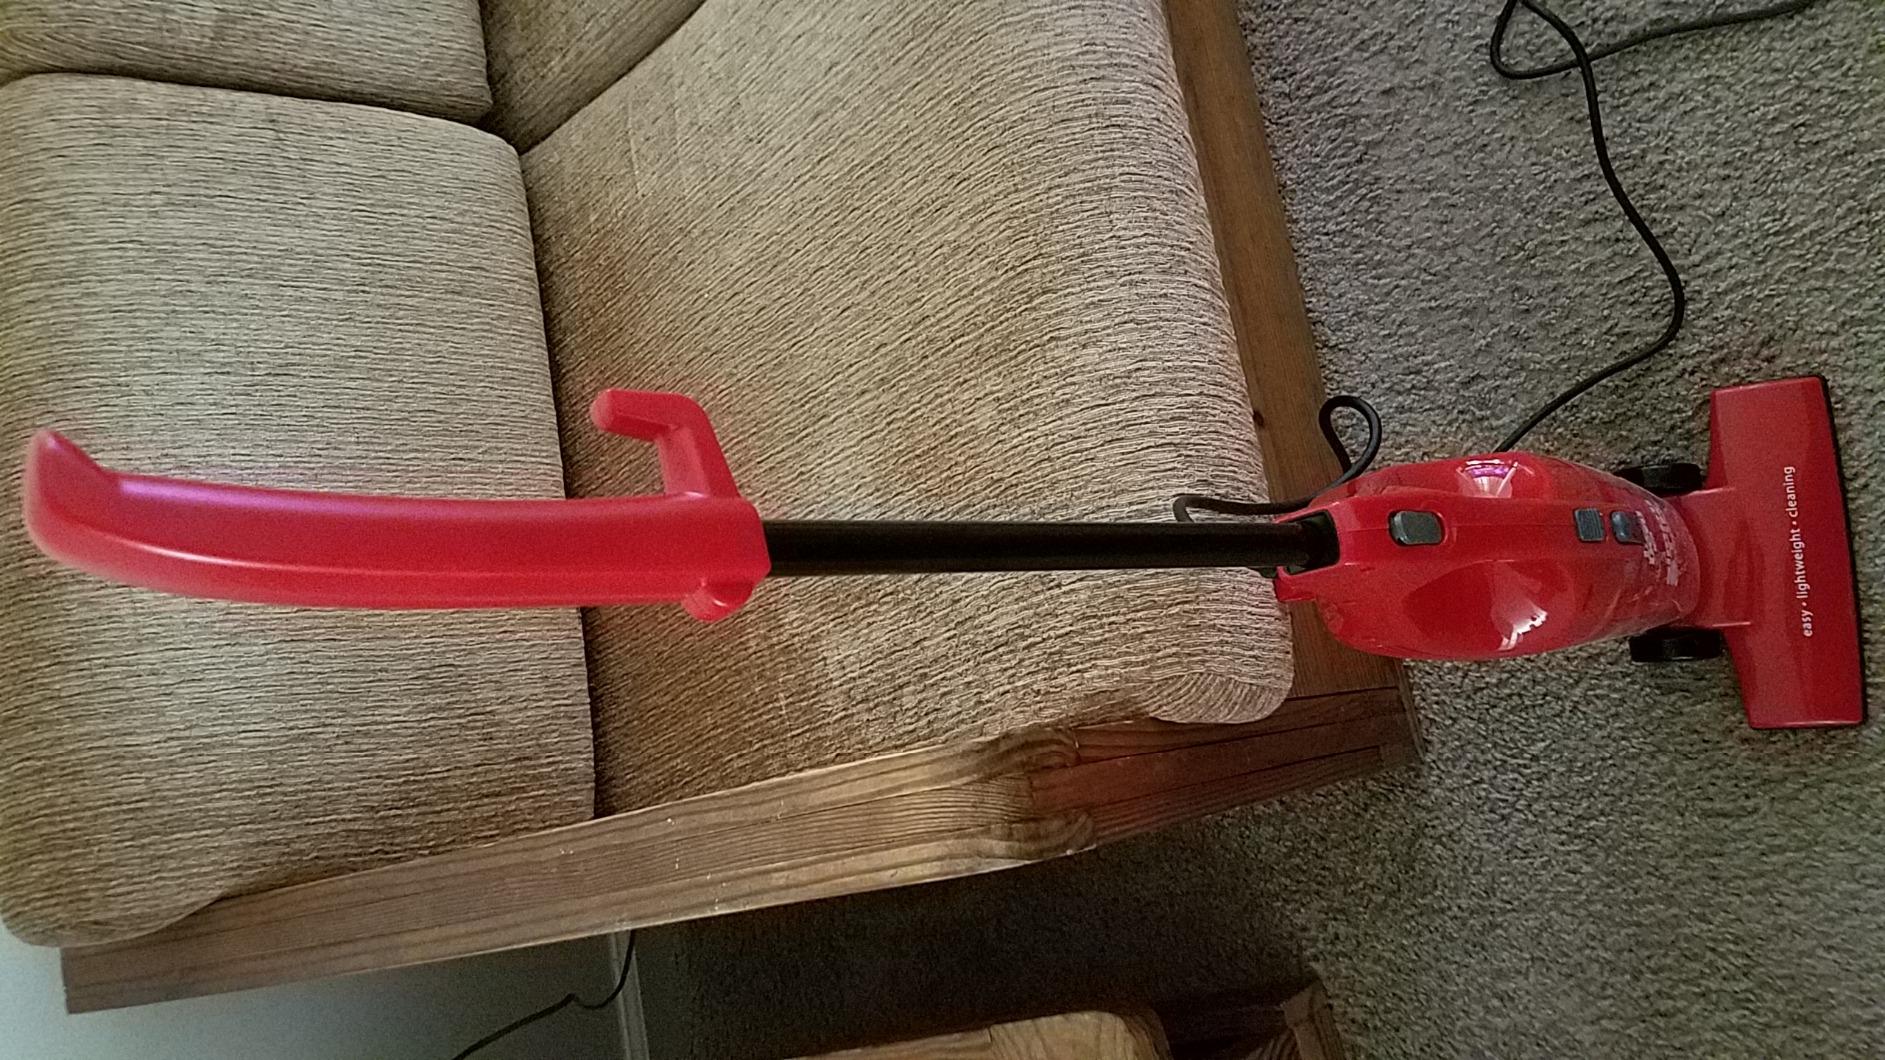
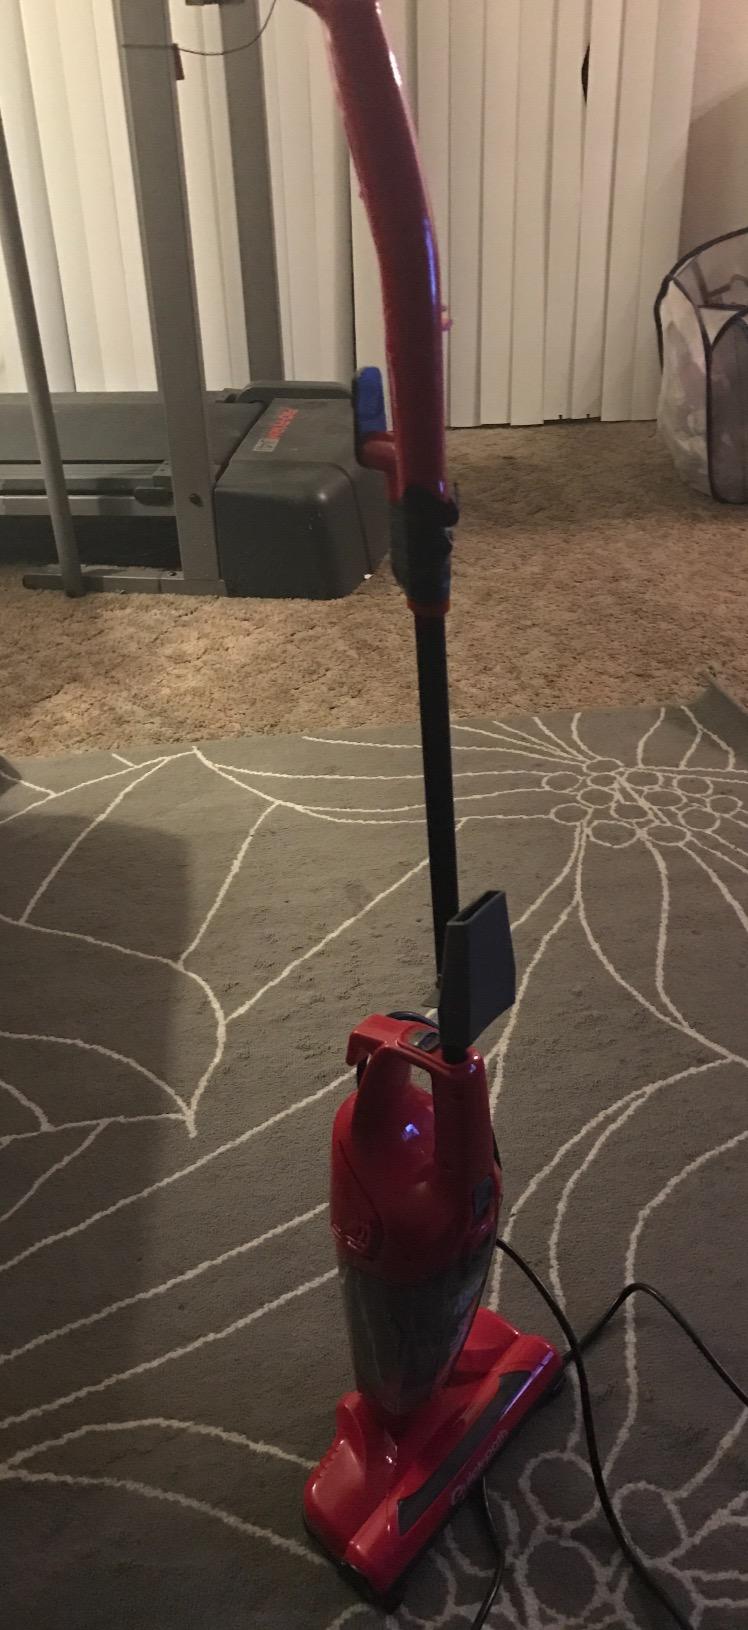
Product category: items_vacuum
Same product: no